Risnjak National Park

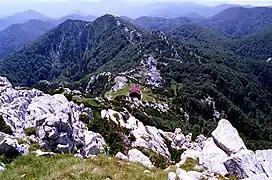
View to the Schlosser lodge from the Veliki Risnjak.

Although the park occupies only a relatively small area, very diverse types of flora can be found. It marks the point where the coastal and continental vegetation zones meet, as well as combining the Dinaric and Alpine zones. This produces great floral variety across the multiple ecotones found in the park.